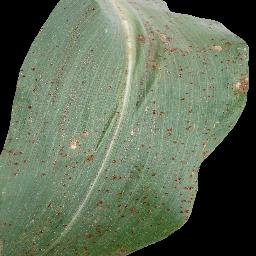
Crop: corn
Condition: (maize)_common_rust